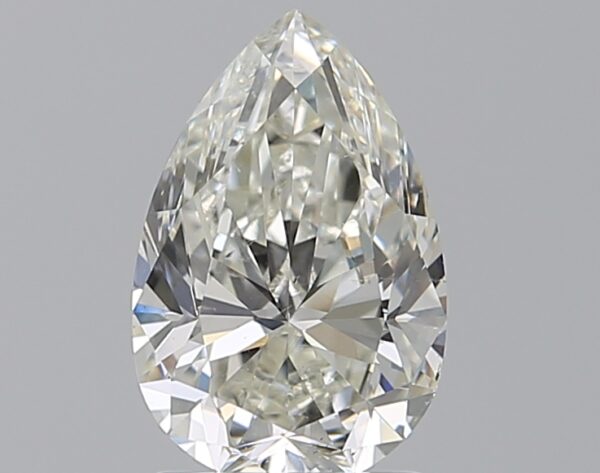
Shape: pear
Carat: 1.51
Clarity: SI1
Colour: J
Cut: EX
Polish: EX
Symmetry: EX
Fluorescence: F
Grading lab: GIA
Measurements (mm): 9.5 x 6.25 x 3.96